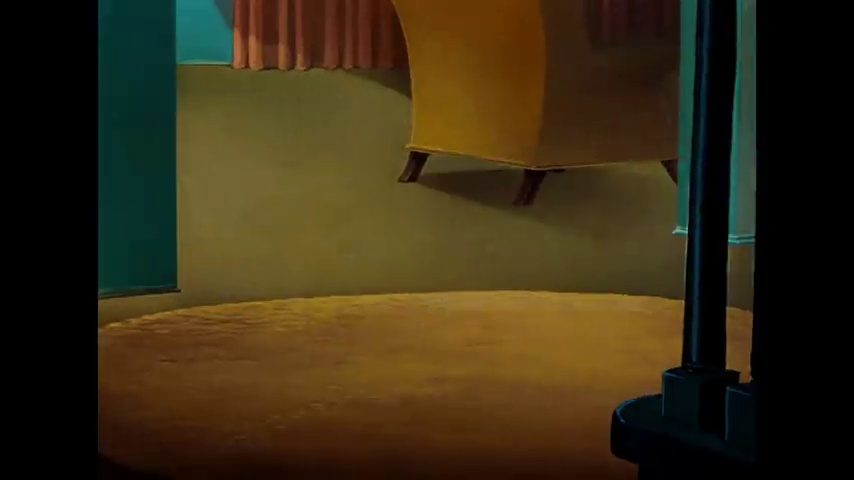
Portrait style: Cartoon Portrait